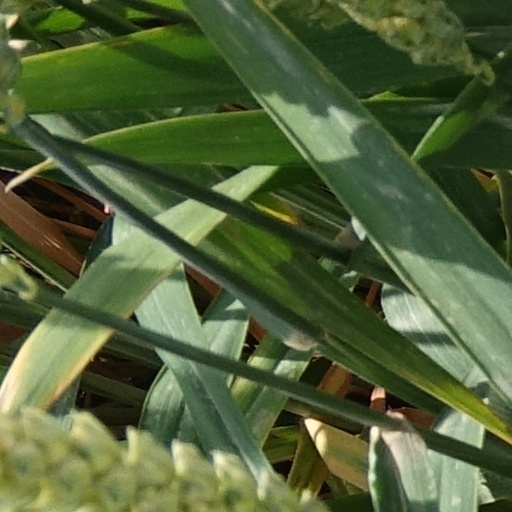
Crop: wheat